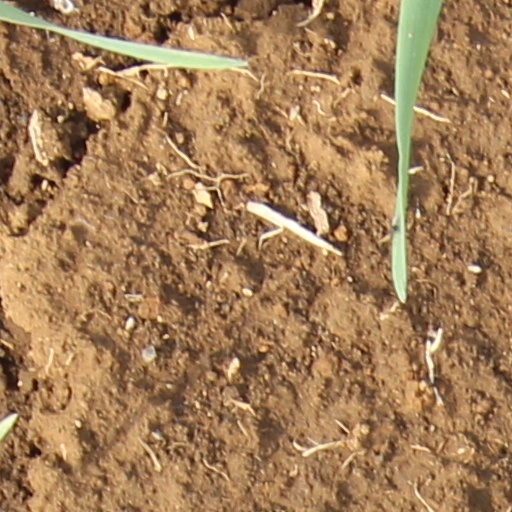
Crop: wheat